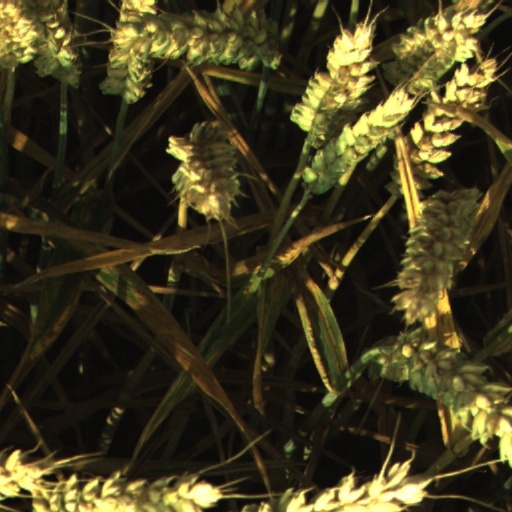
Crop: wheat